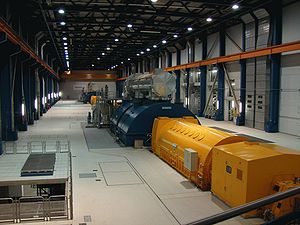
Kraftwerk Schwarze Pumpe
Turbinehallen på Schwarze Pumpe
Kraftwerk Schwarze Pumpe er et moderne brunkuls-fyret kraftvarmeværk i Industriepark Schwarze Pumpe i Spremberg, i det tidligere Øst-Tyskland, tæt ved grænsen til Tjekkiet, bestående af 2 x 800 MW blokke. Det forsyner byerne Spremberg, Hoyerswerda og Schwarze Pumpe-området med fjernvarme, og forsyner derudover Industriepark Schwarze Pumpe med proces-damp. Det kom i drift i 1997-98 og er siden 2002 ejet af el-forsyningsselskabet Vattenfall.